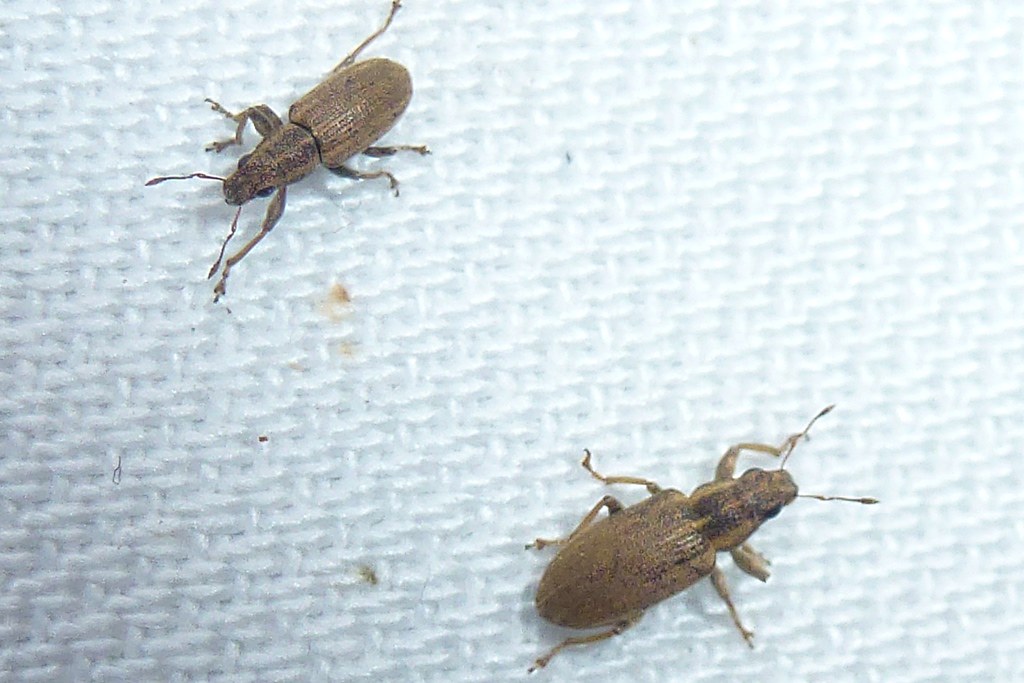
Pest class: pea_leaf_weevil